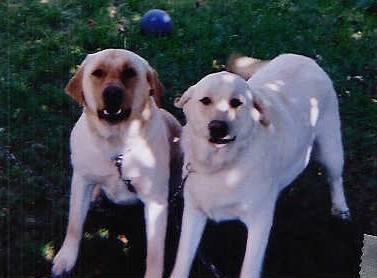
dog